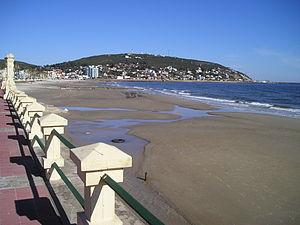
Piriápolis est une baie, une ville, une municipalité et une station balnéaire de l'Uruguay située dans le département de Maldonado. Sa population est de 7 899 habitants.